Charlie Blackwell-Thompson

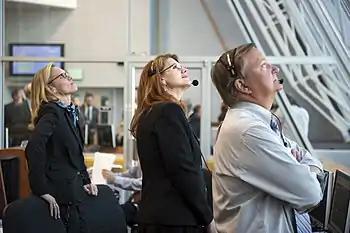
STS-133 Assistant Shuttle Launch Director and lead NASA Test Director Charlie Blackwell-Thompson watches the launch of Space Shuttle Discovery with Stephanie Stilson and Mike Leinbach

In 1988 she joined The Boeing Company as a payload flight software engineer at NASA KSC. She also worked as the lead in the Electrical Integration Office and the ground operations integration lead engineer for the Orbital Space Plane.